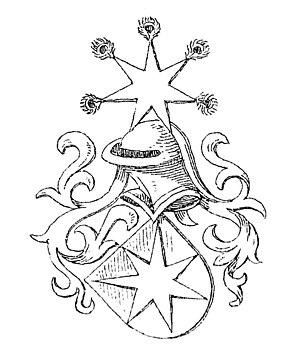
Sigurd Jonsson est un noble norvégien, chevalier apparenté à la famille royale il exerce de facto trois fois la régence du royaume au milieu du XVᵉ siècle